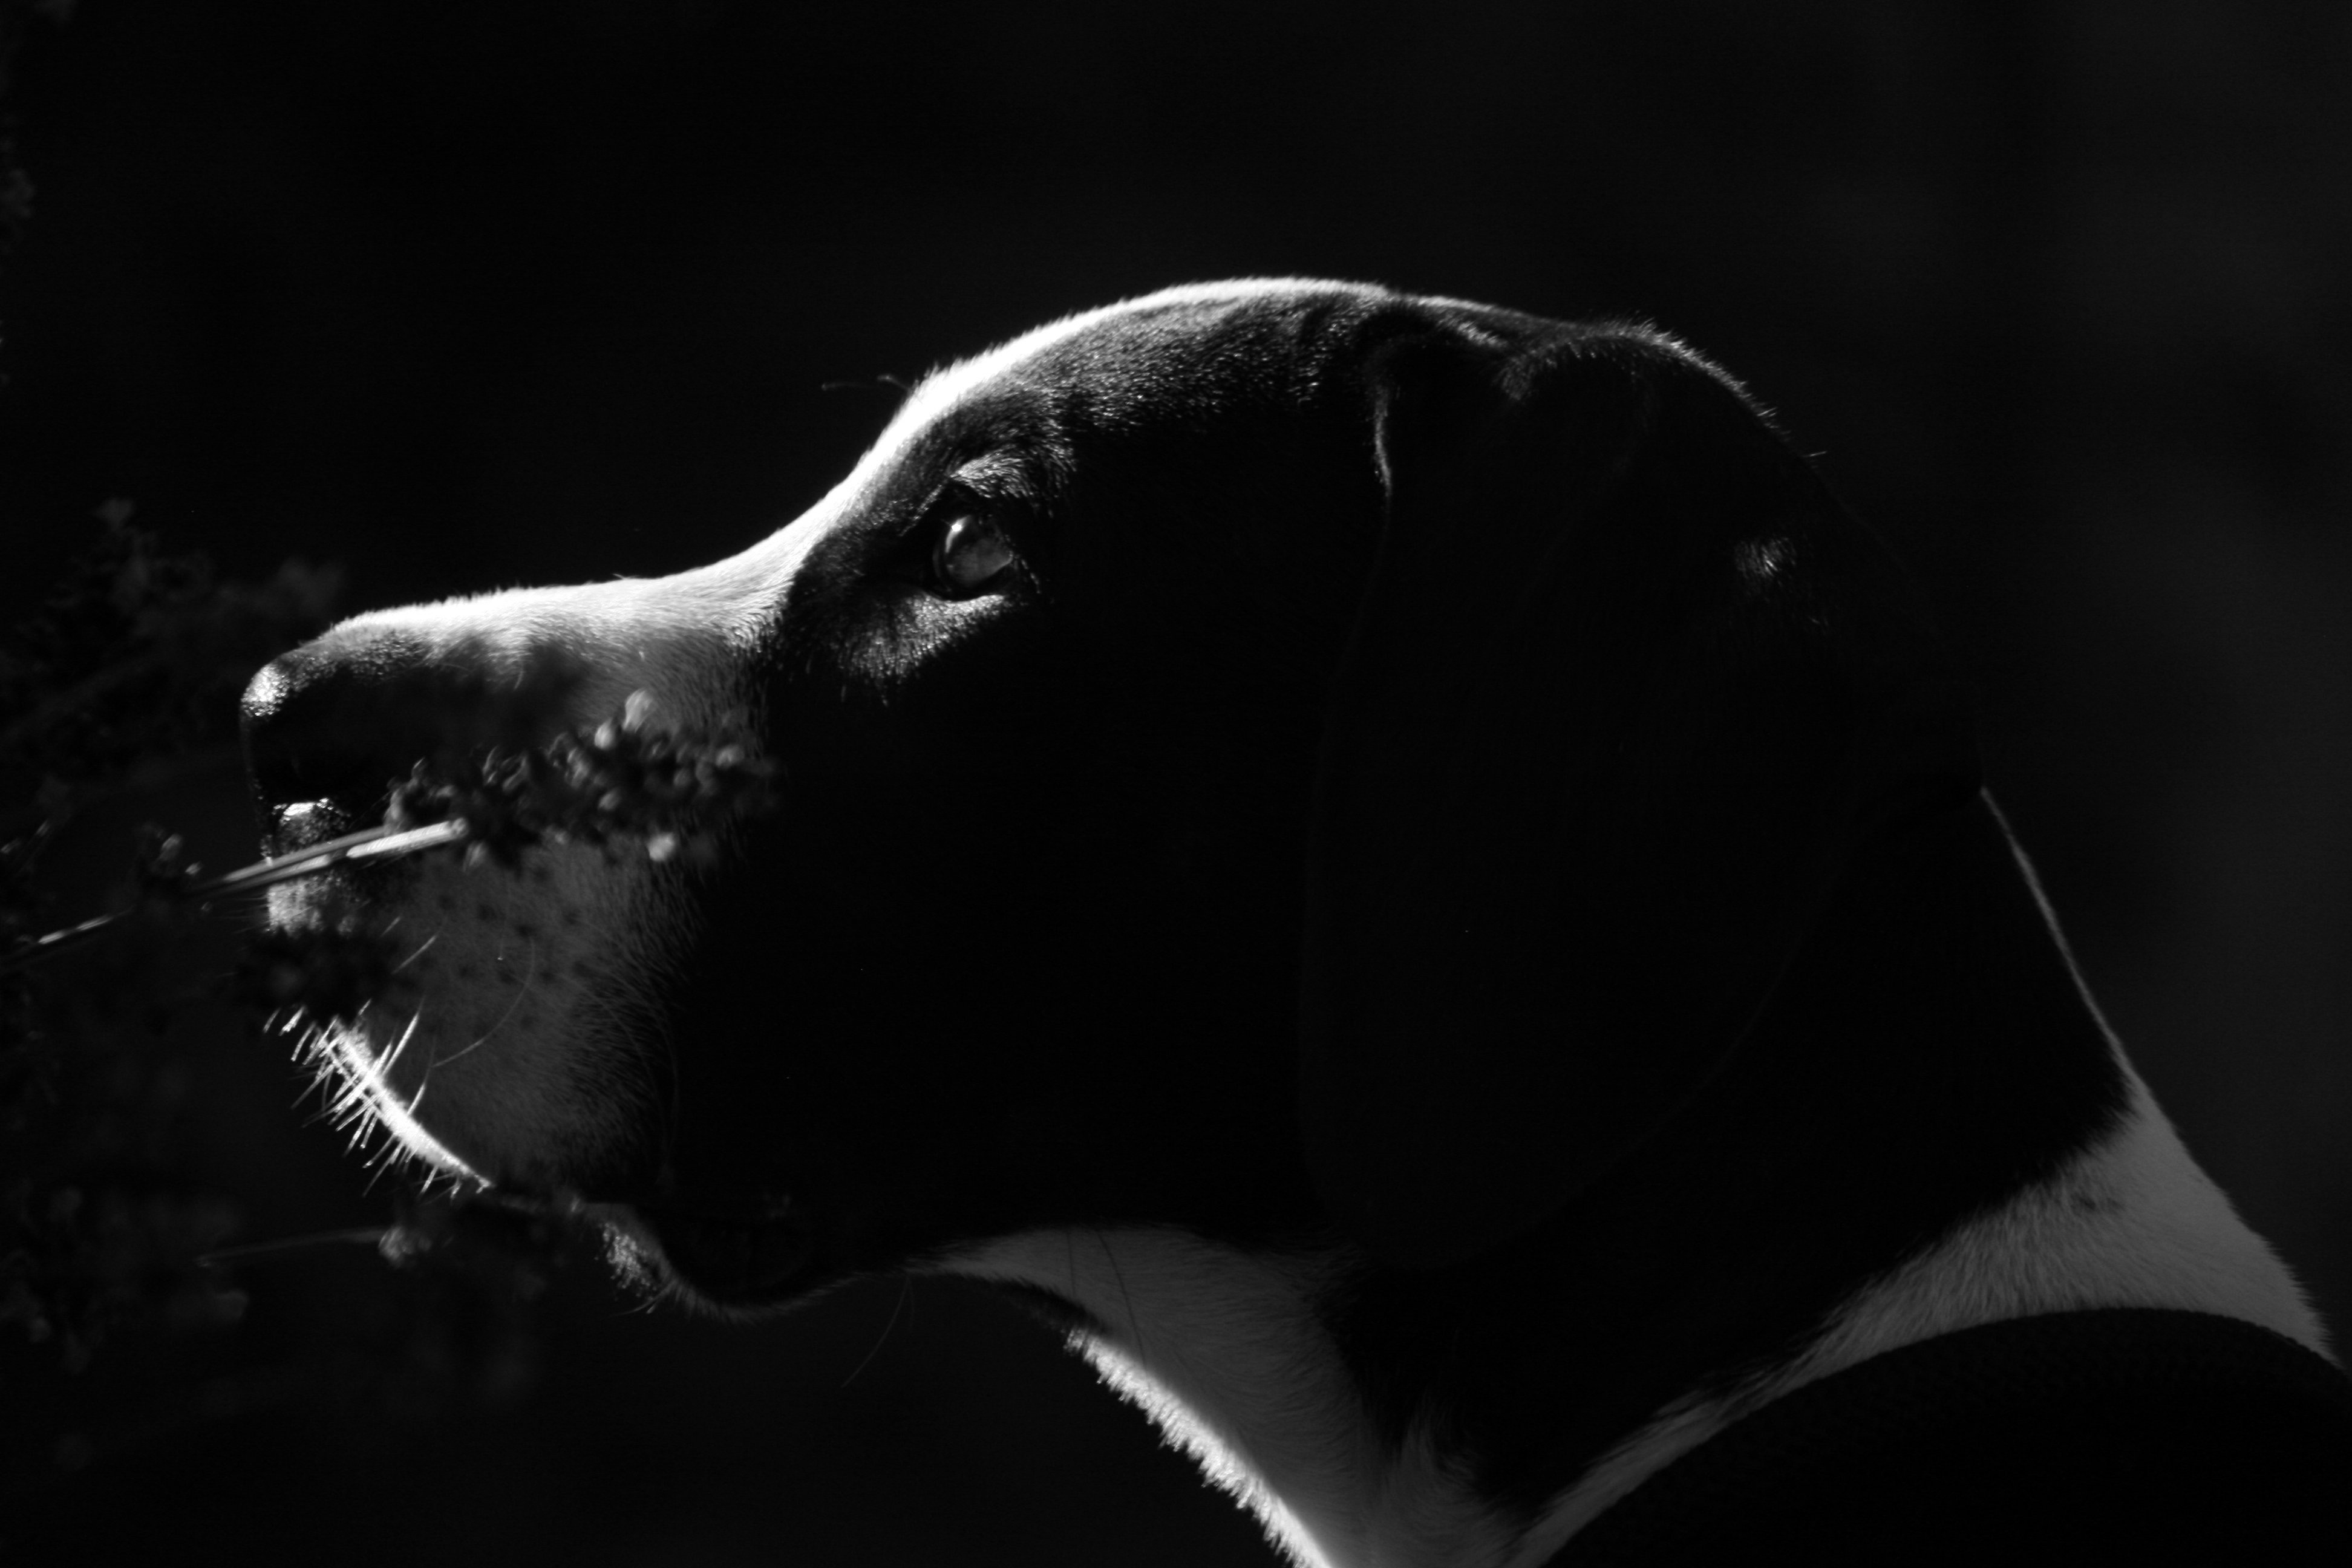
black and white, white, puppy, dog, portrait, mammal, darkness, black, monochrome, vertebrate, labrador retriever, great dane, monochrome photography, dog like mammal